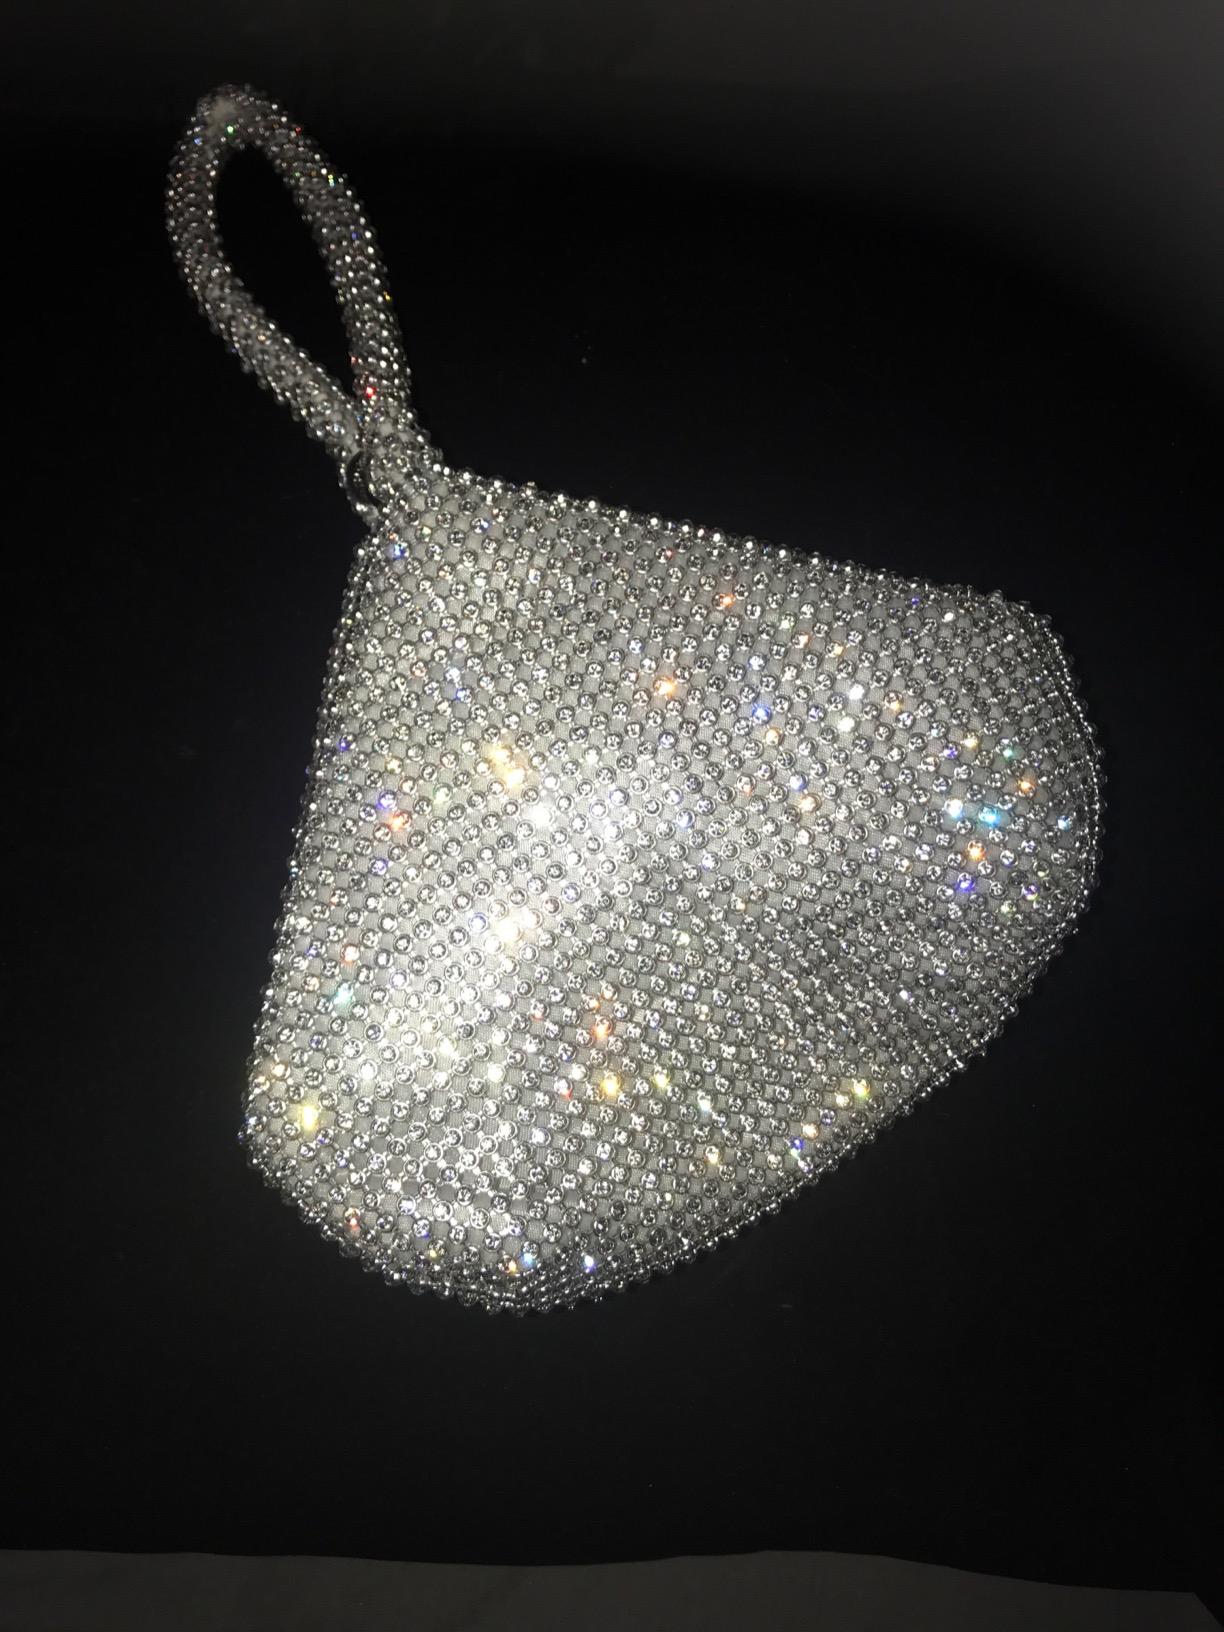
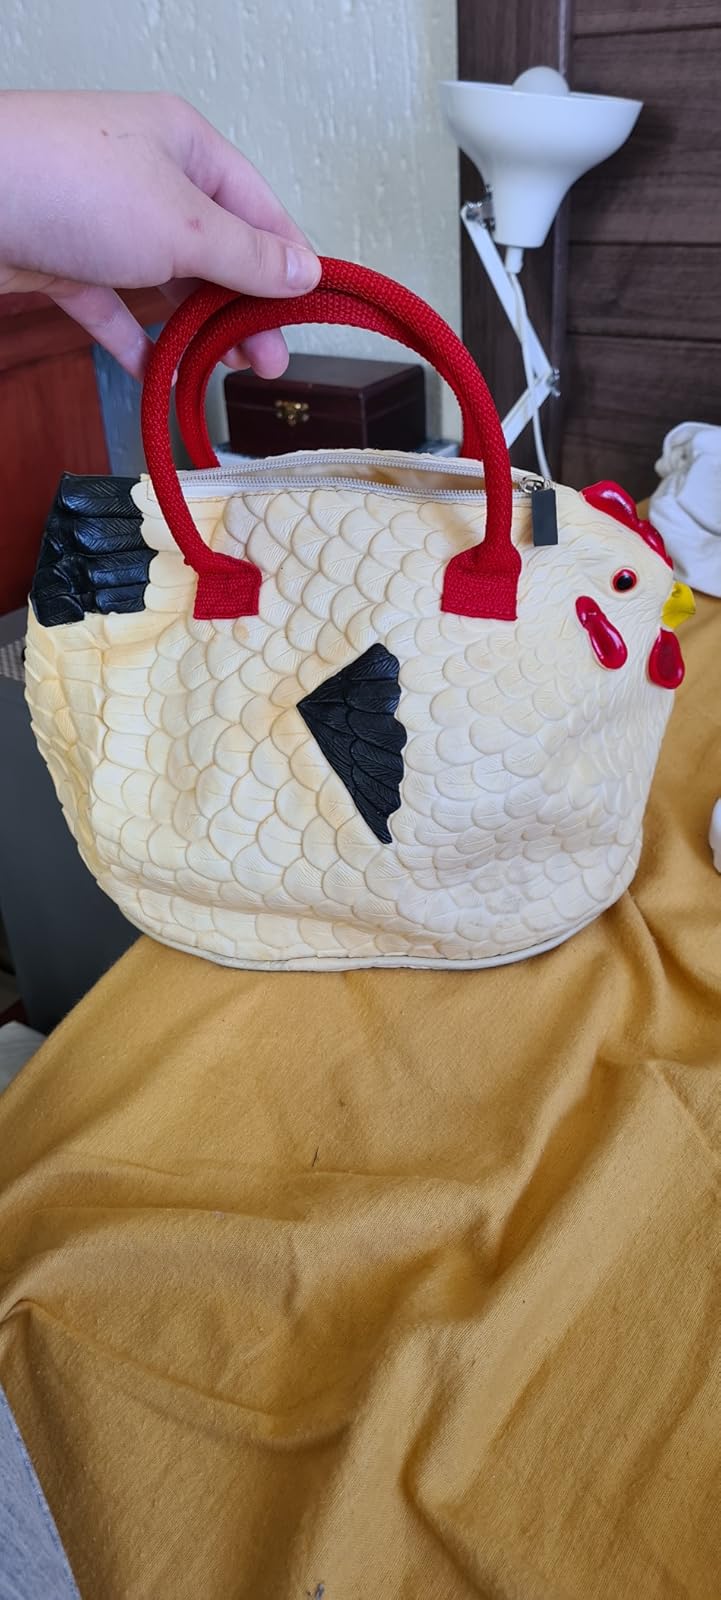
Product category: accessories_handbag
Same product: no